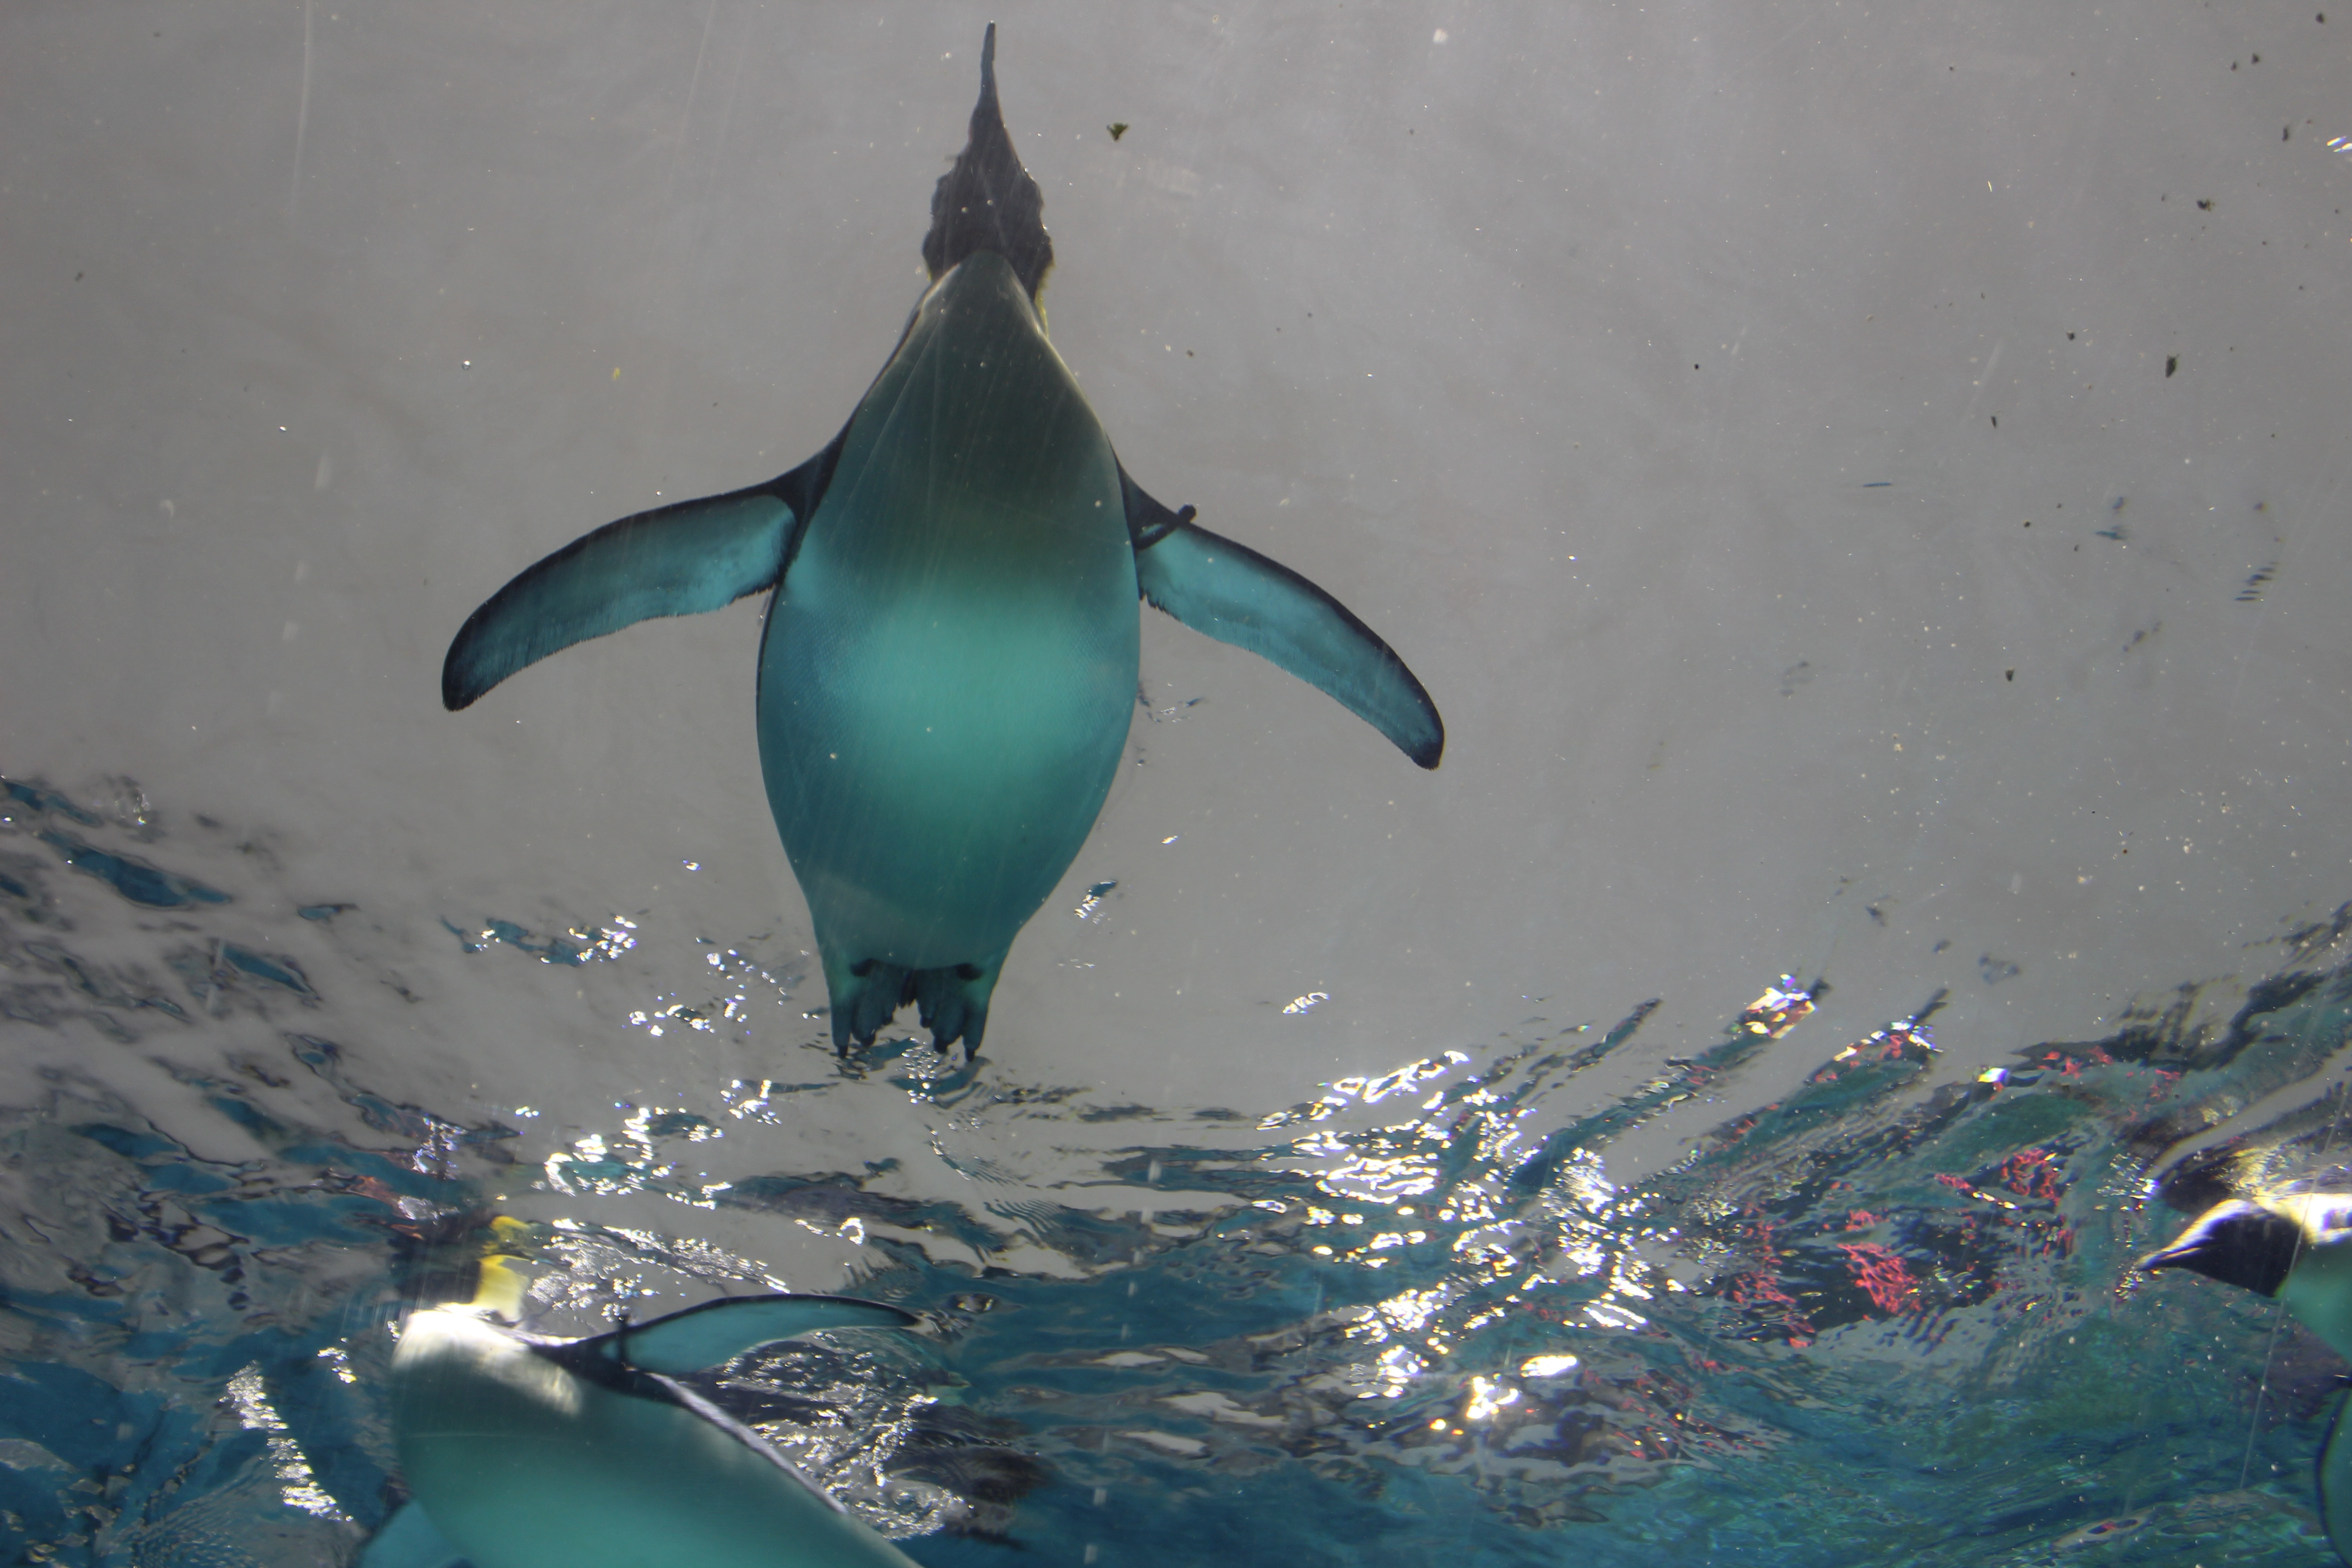
sea, bird, animal, underwater, swim, biology, blue, penguin, vertebrate, dolphin, marine mammal, marine biology, whales dolphins and porpoises